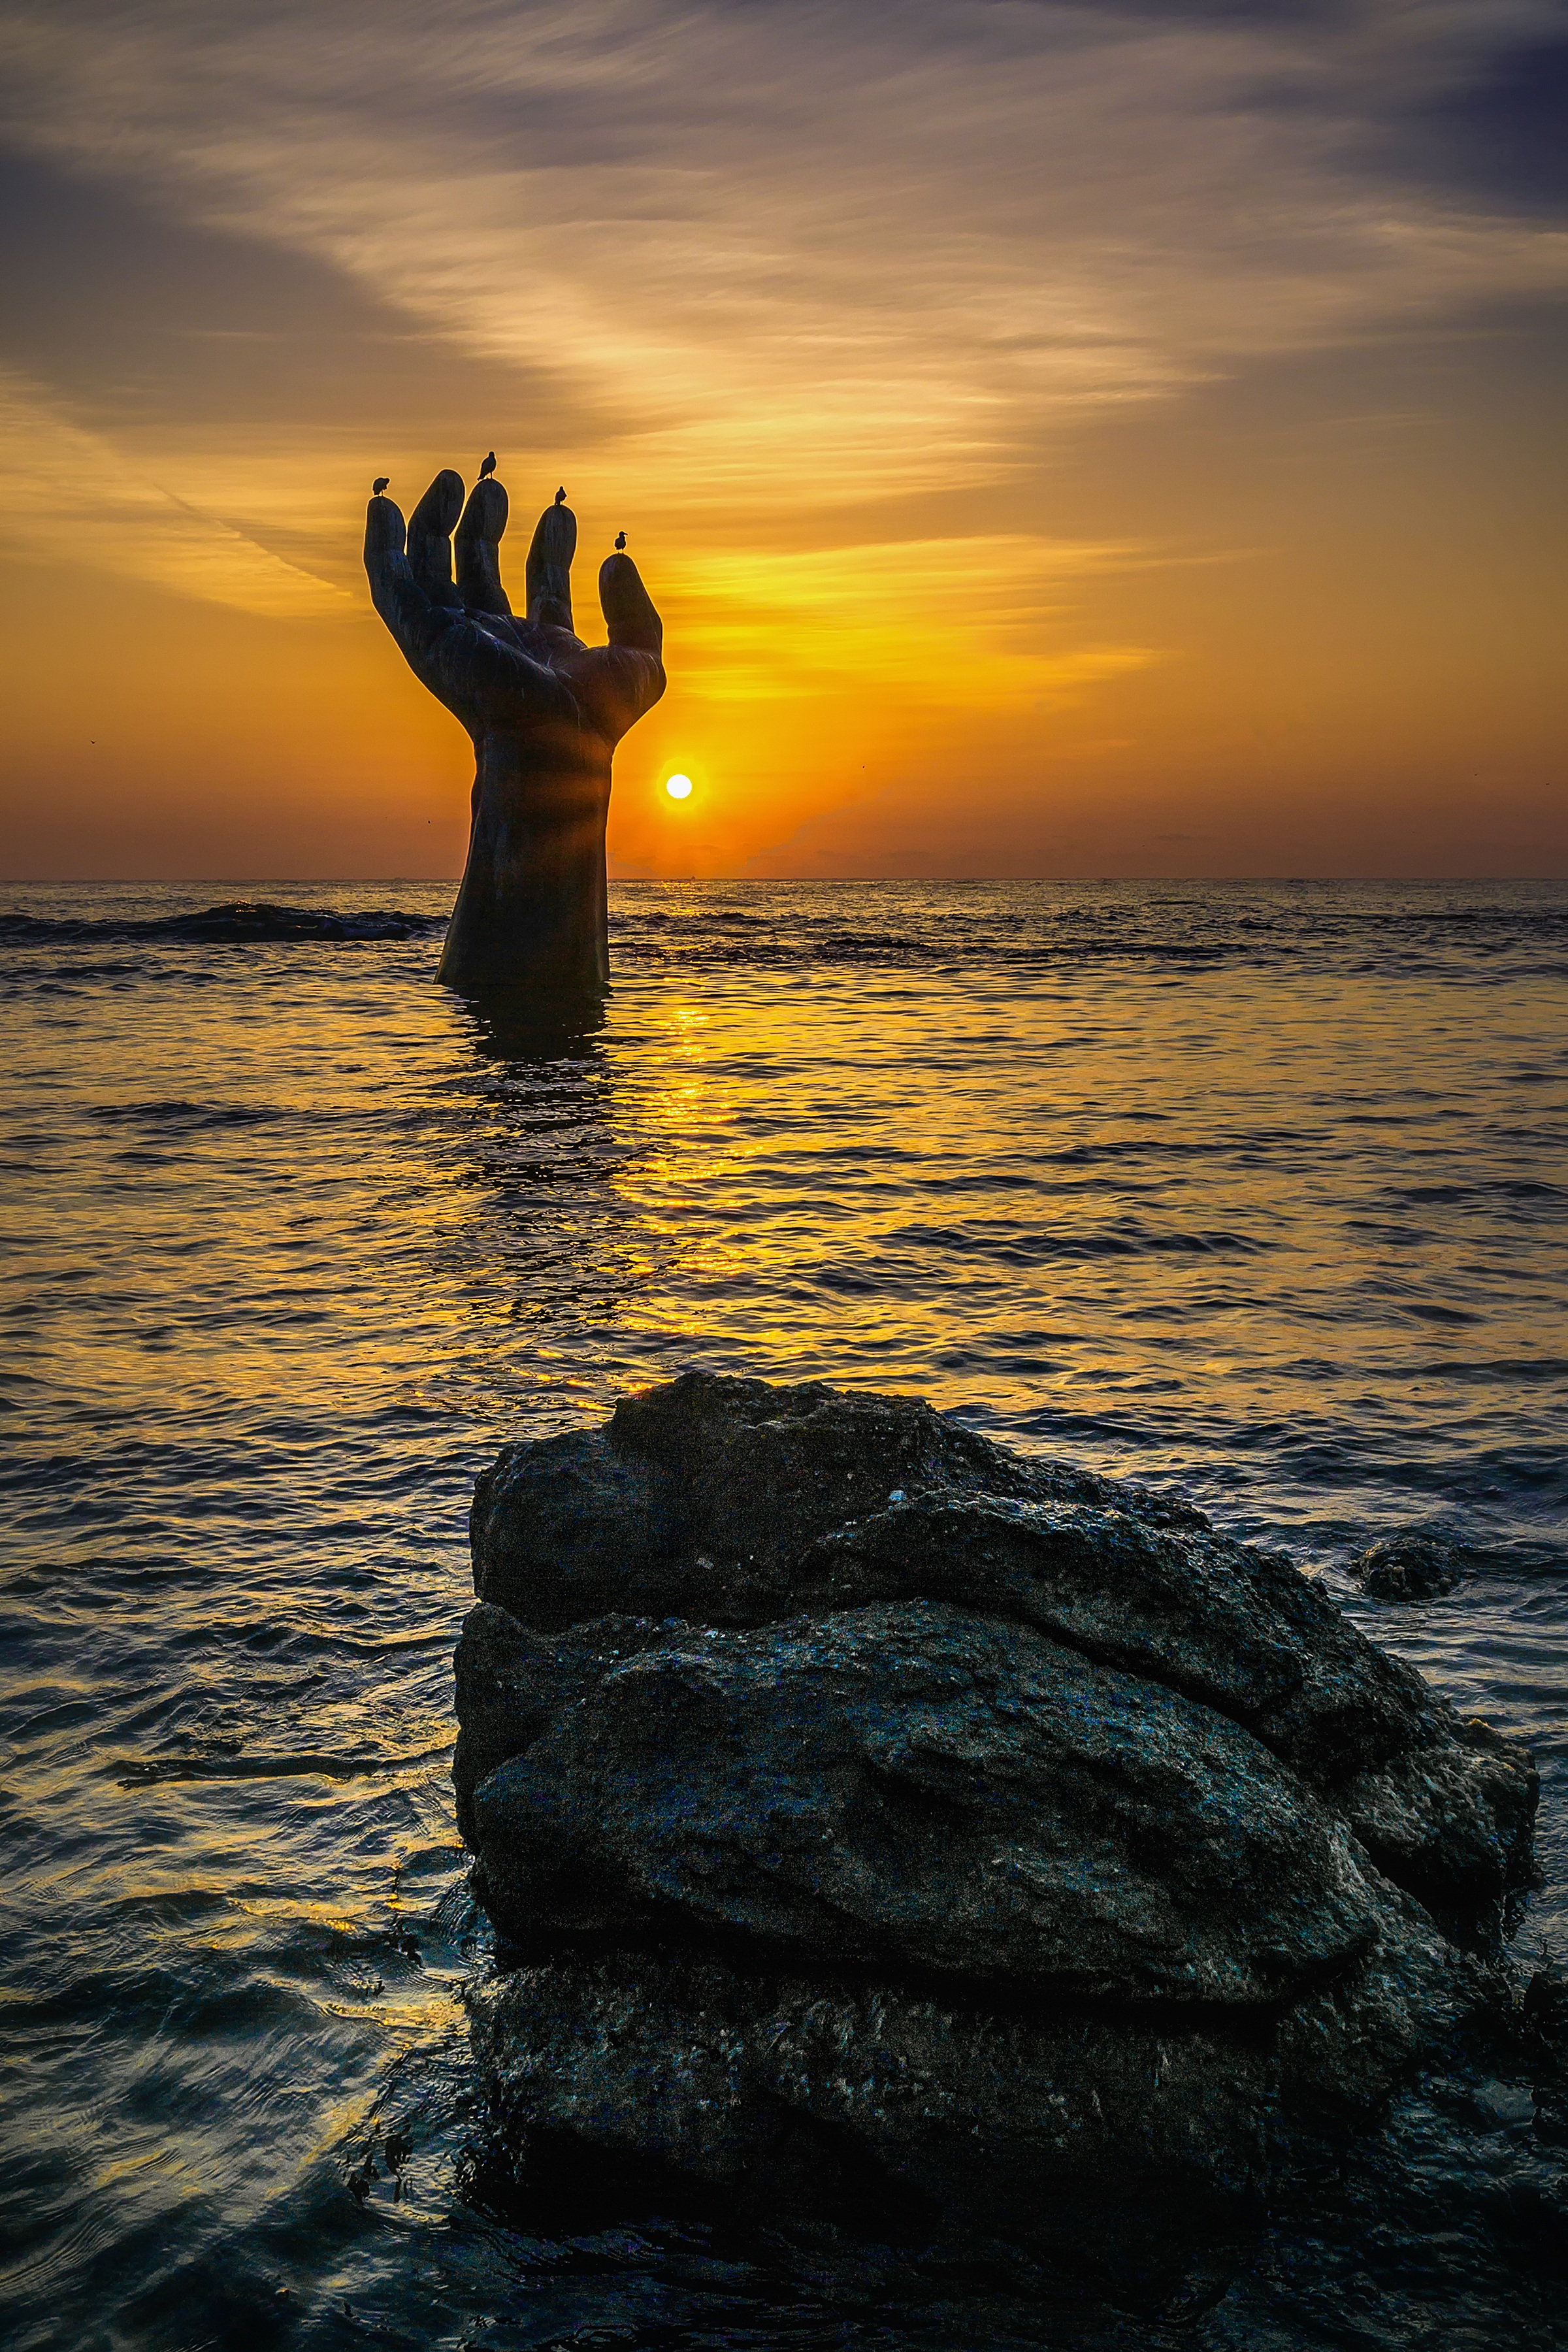
hand, beach, sea, coast, rock, ocean, horizon, cloud, sunrise, sunset, sunlight, morning, shore, wave, dawn, dusk, statue, evening, reflection, pohang, homigot, wind wave, hands of living together